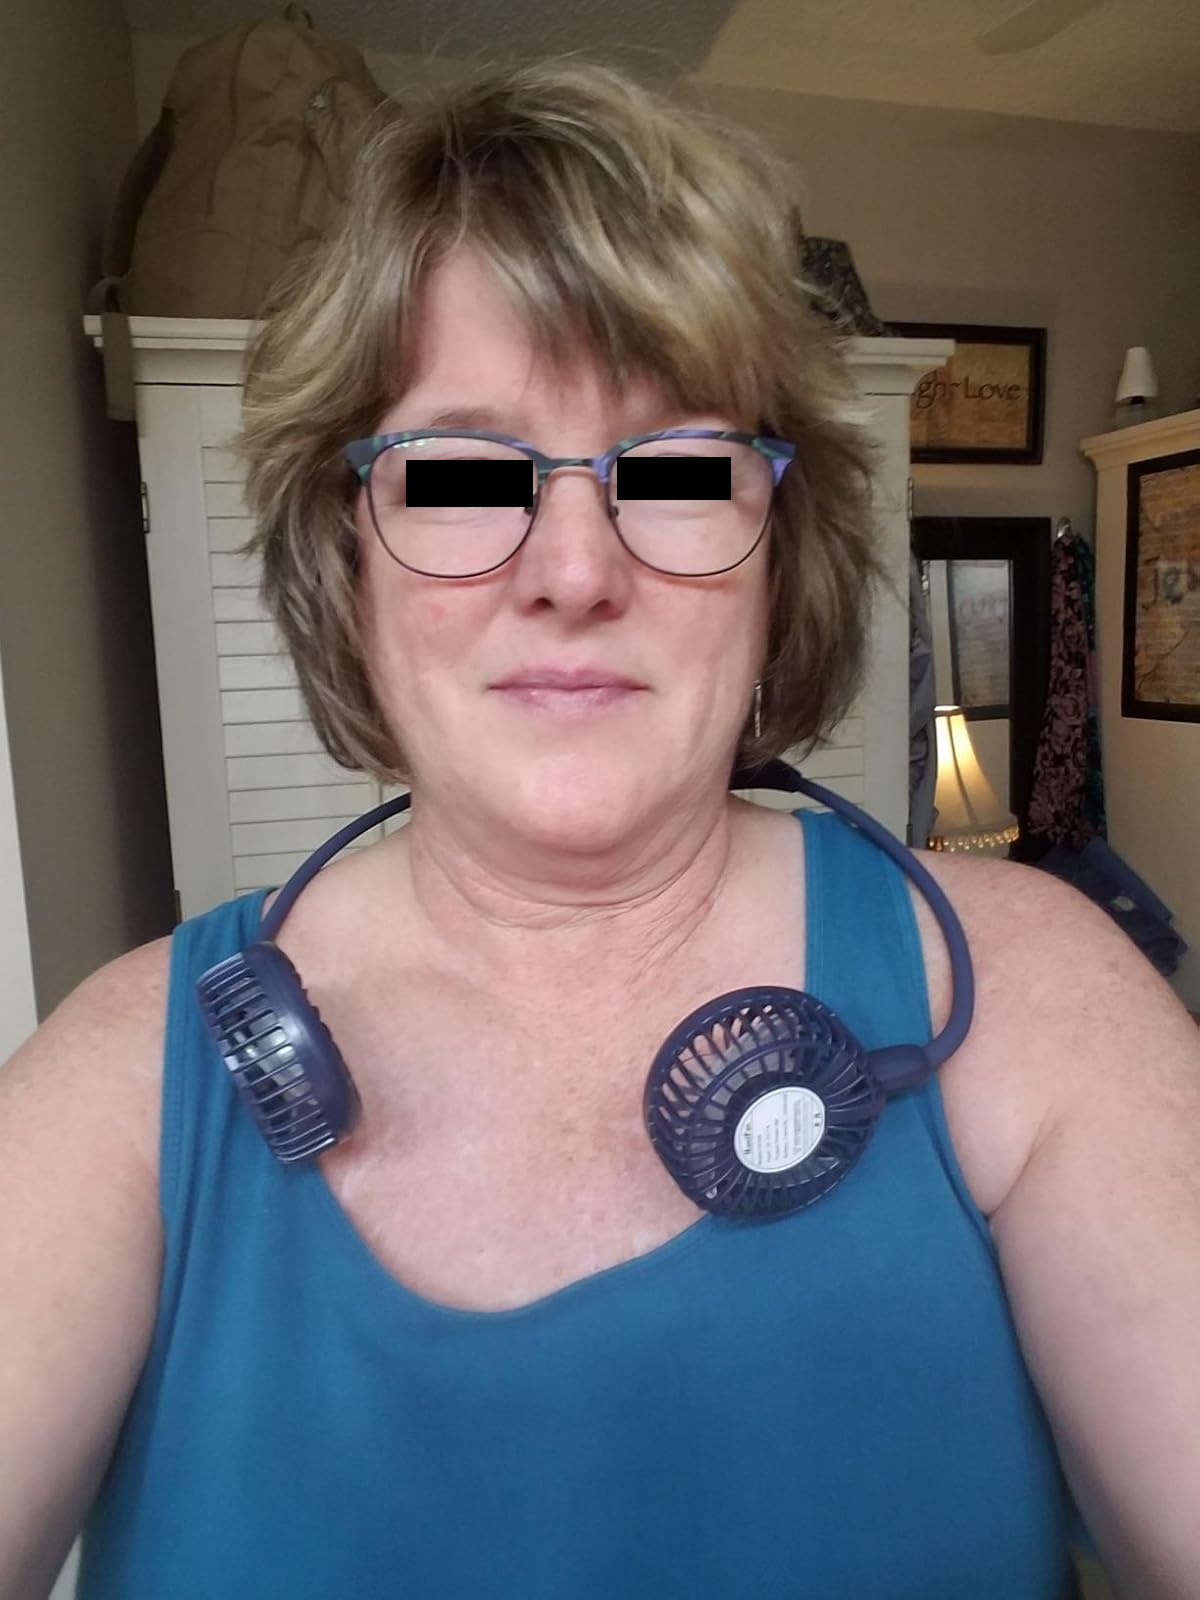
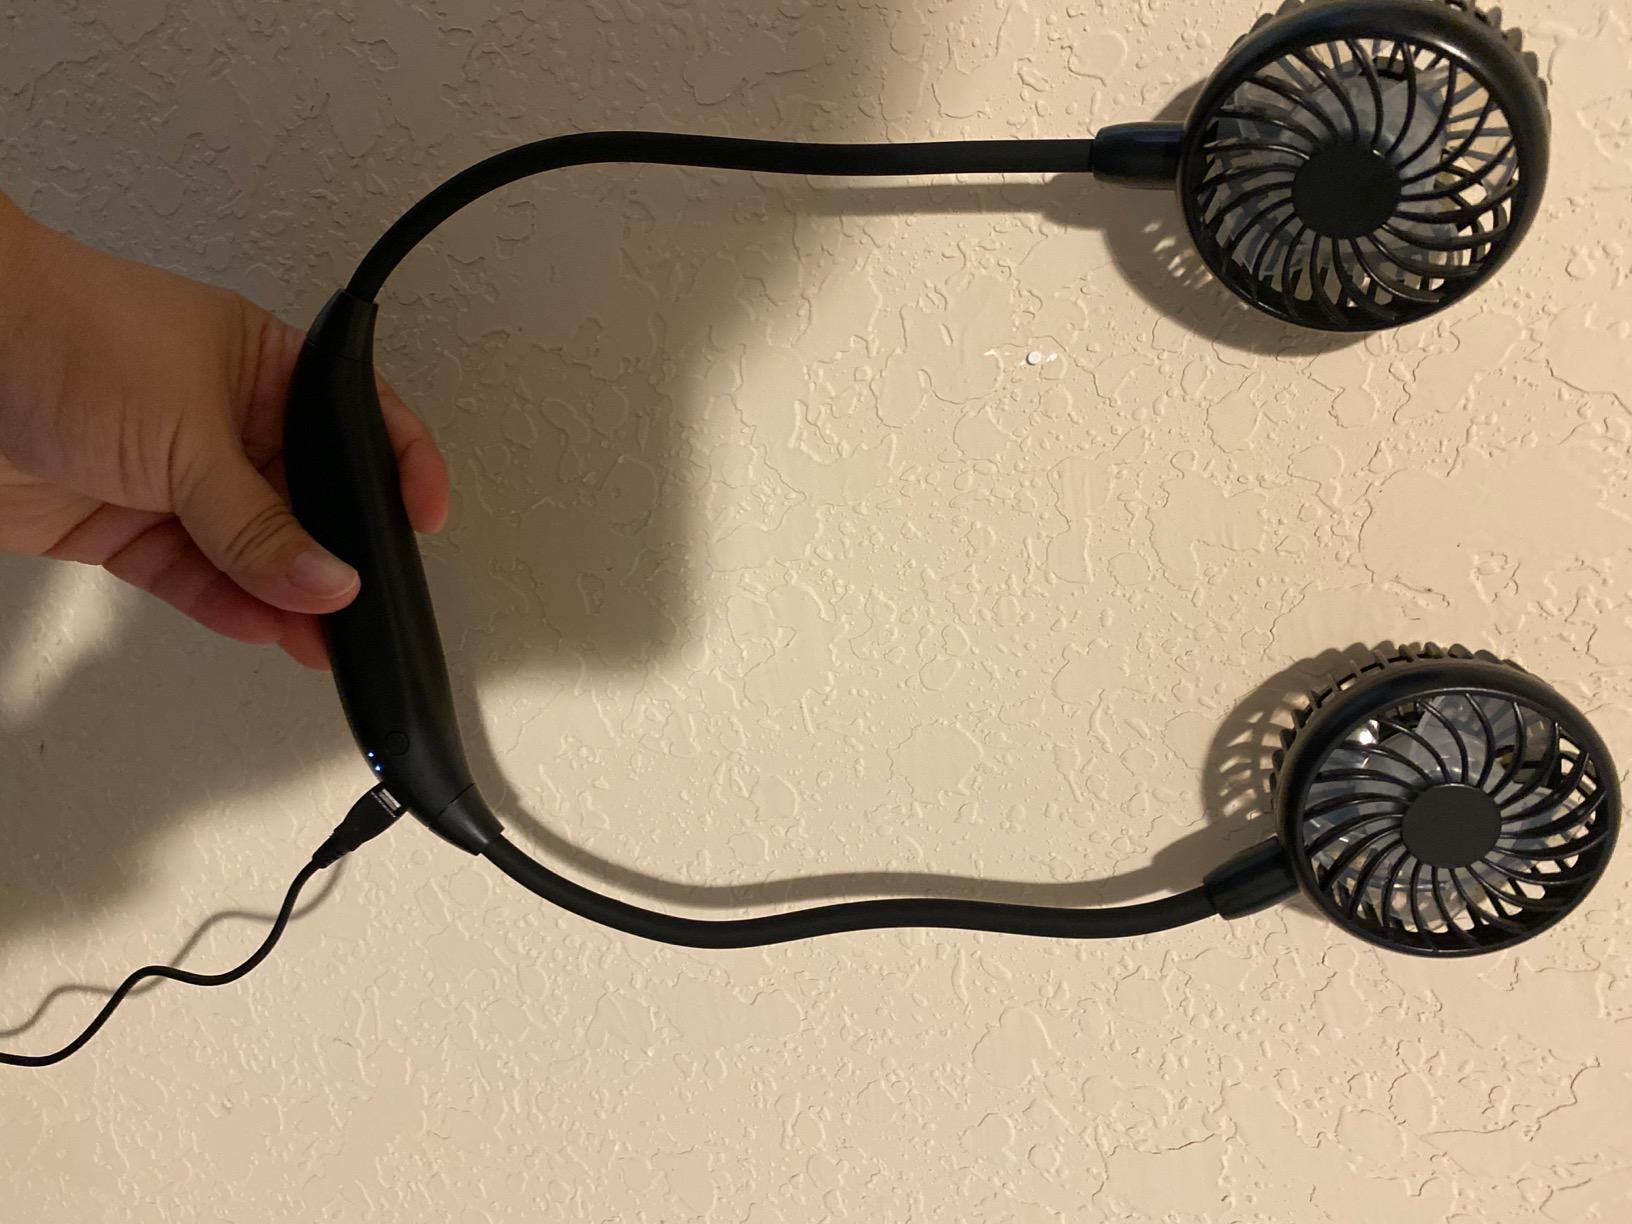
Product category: fan
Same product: no